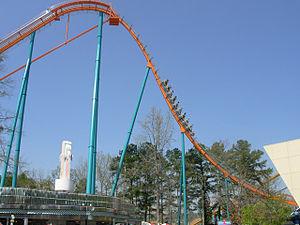
Sont considérées comme méga montagnes russes les installations qui mesurent entre 200 et 299 pieds, avec ou sans inversions.
Goliath sont des méga montagnes russes et des hyper montagnes russes du parc Six Flags Over Georgia, situé à Austell près d'Atlanta en Géorgie, aux États-Unis.